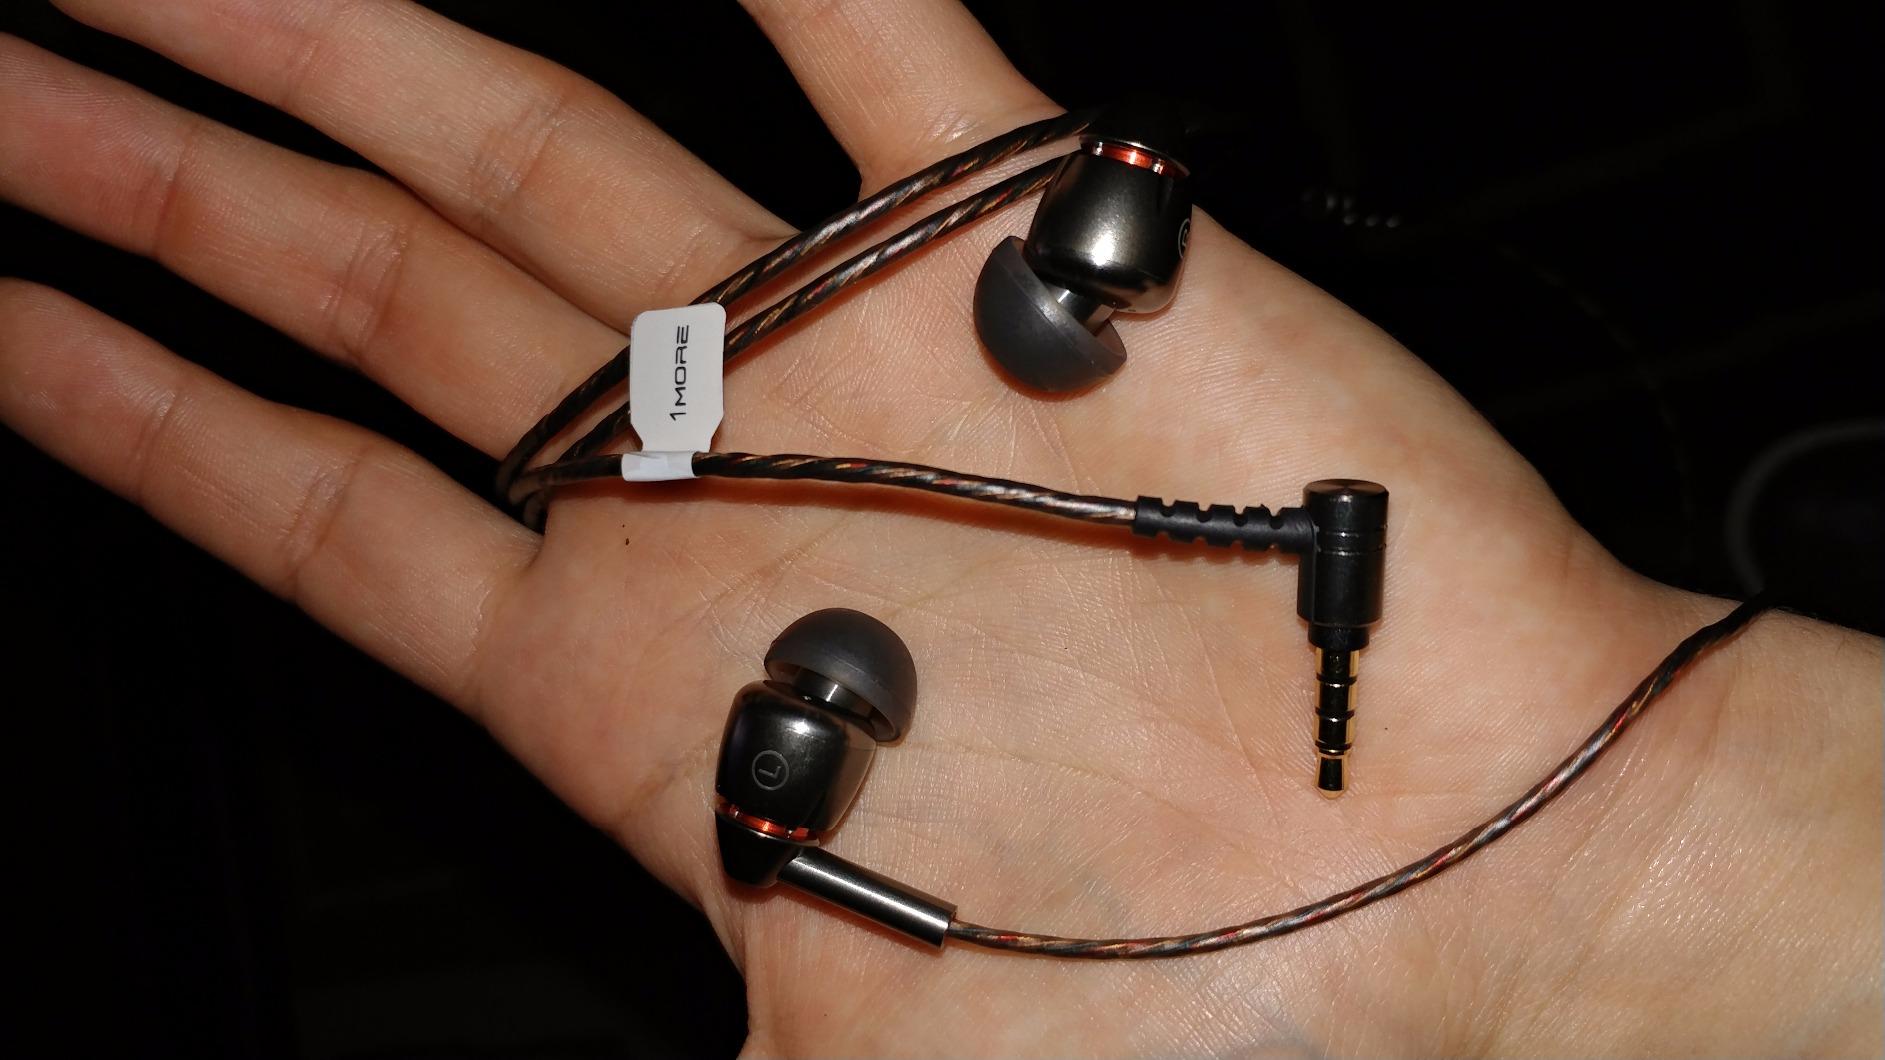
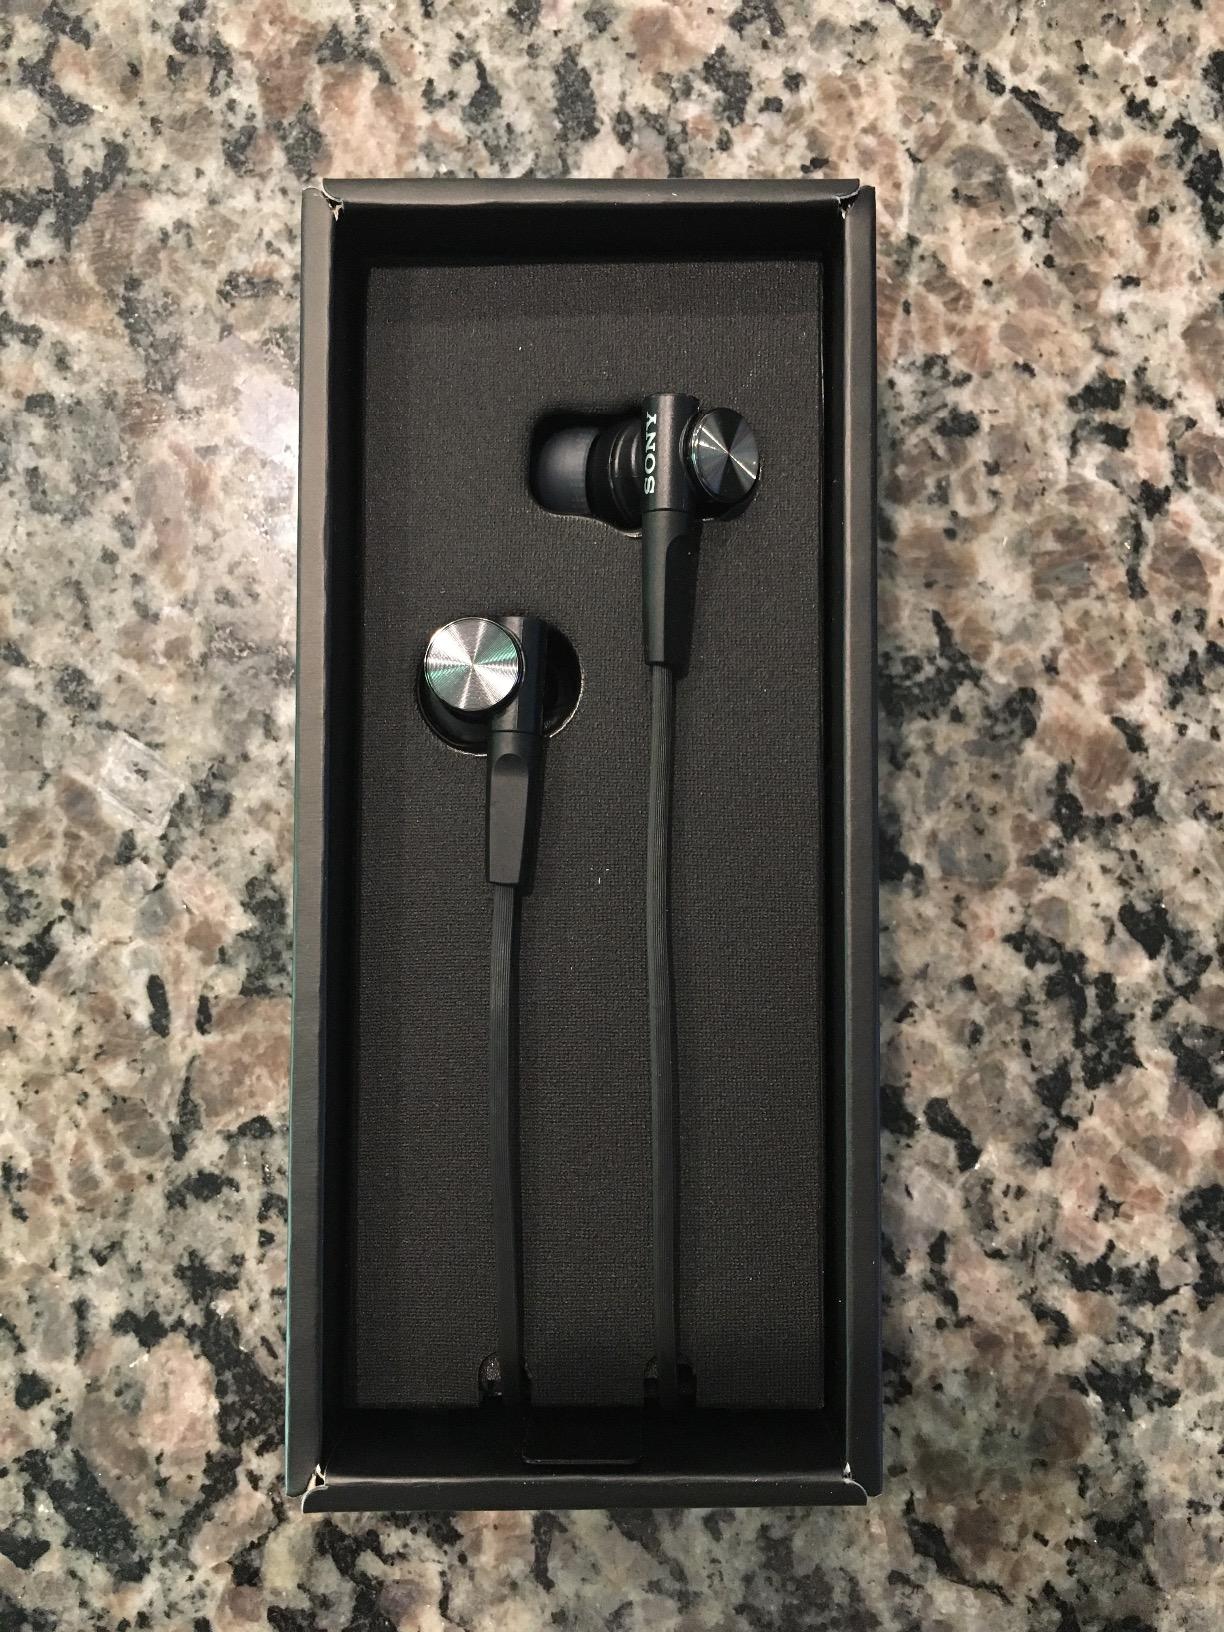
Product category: headphones
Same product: no